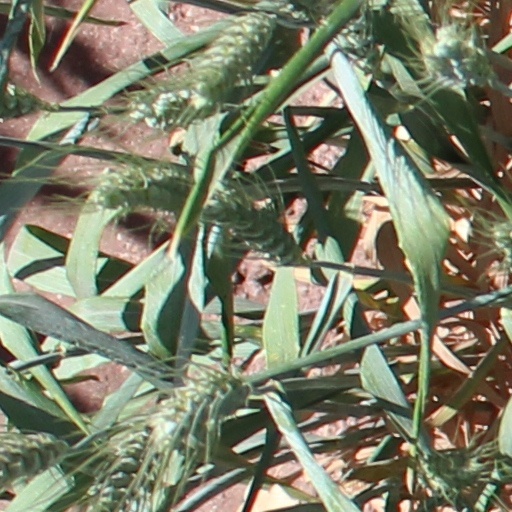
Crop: wheat